Trinity Church (Holderness, New Hampshire)

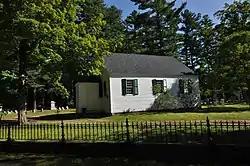

Trinity Church is a historic Episcopal church, located in a small cemetery on New Hampshire Route 175 in Holderness, New Hampshire. Built in 1797, it is one of only two surviving 18th-century buildings in the state that was built as a church (the other is the Union Church in Claremont). It is also the only major surviving structure associated with the life of Samuel Livermore, a prominent New Hampshire statesman and jurist. The church was listed on the National Register of Historic Places in 1984. It is maintained by the cemetery's association, and is occasionally used for services.